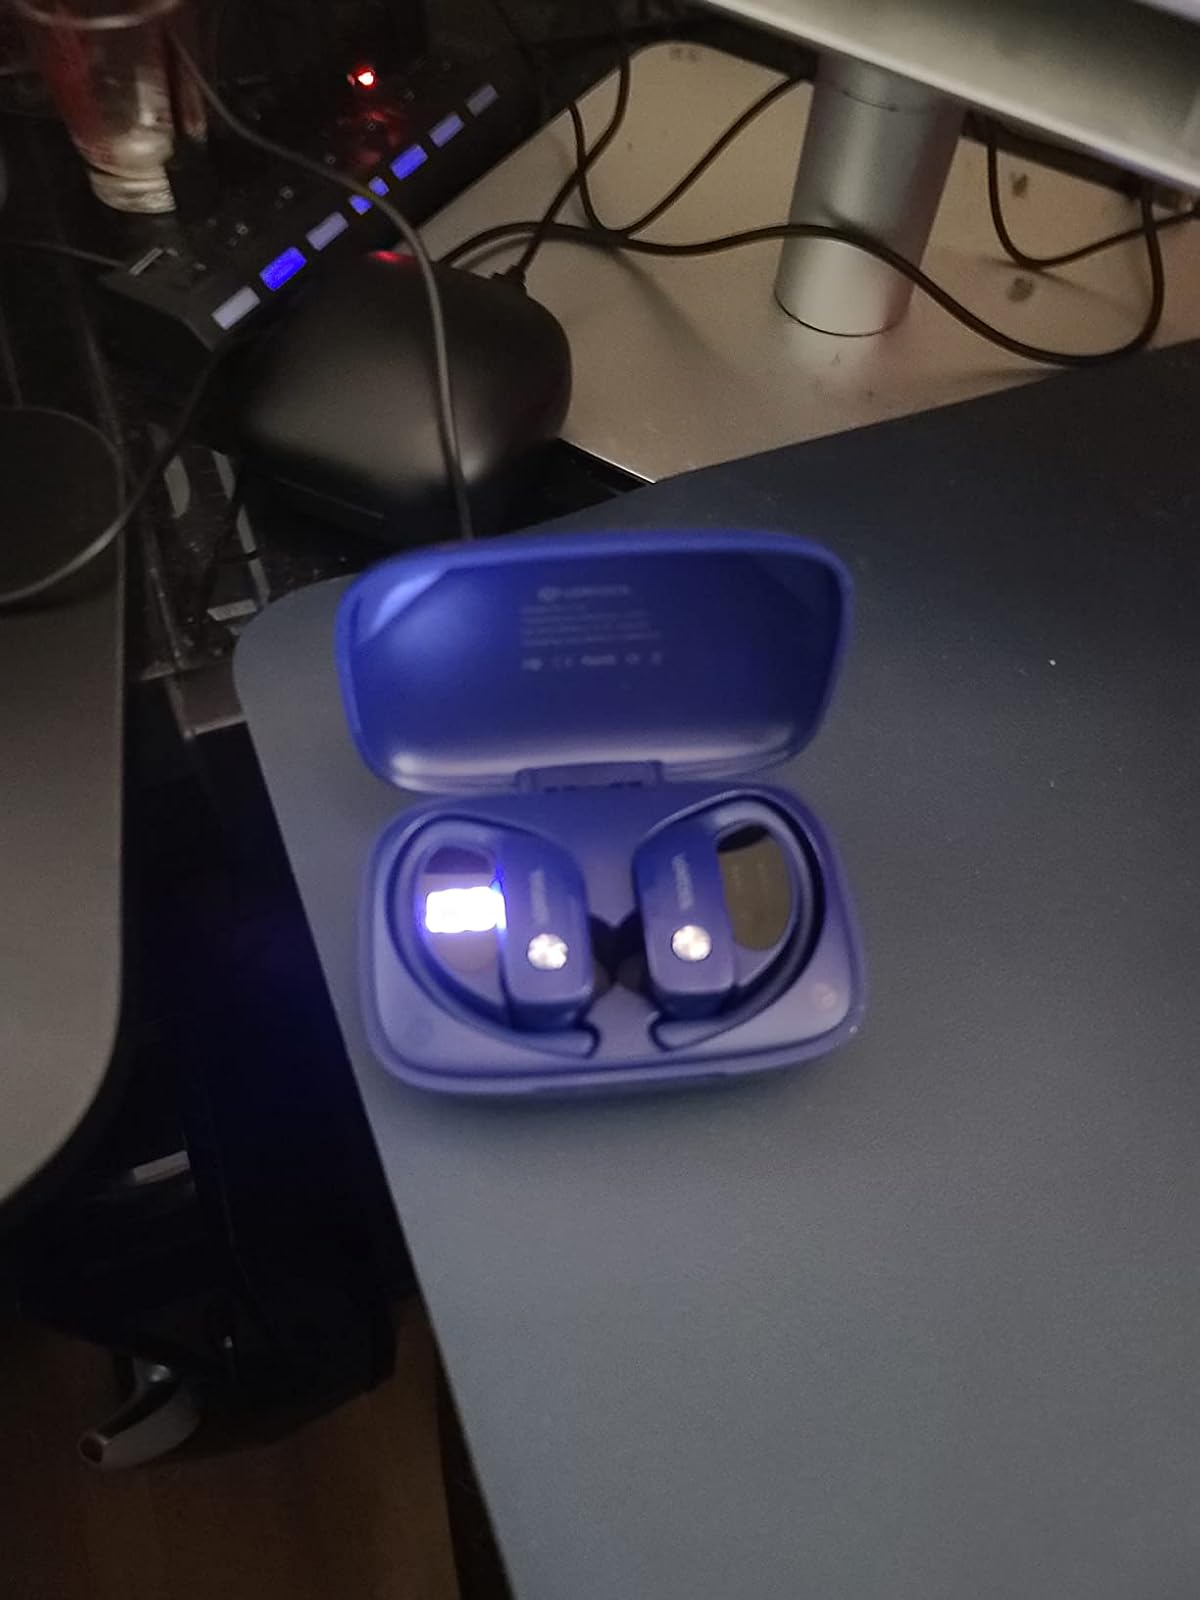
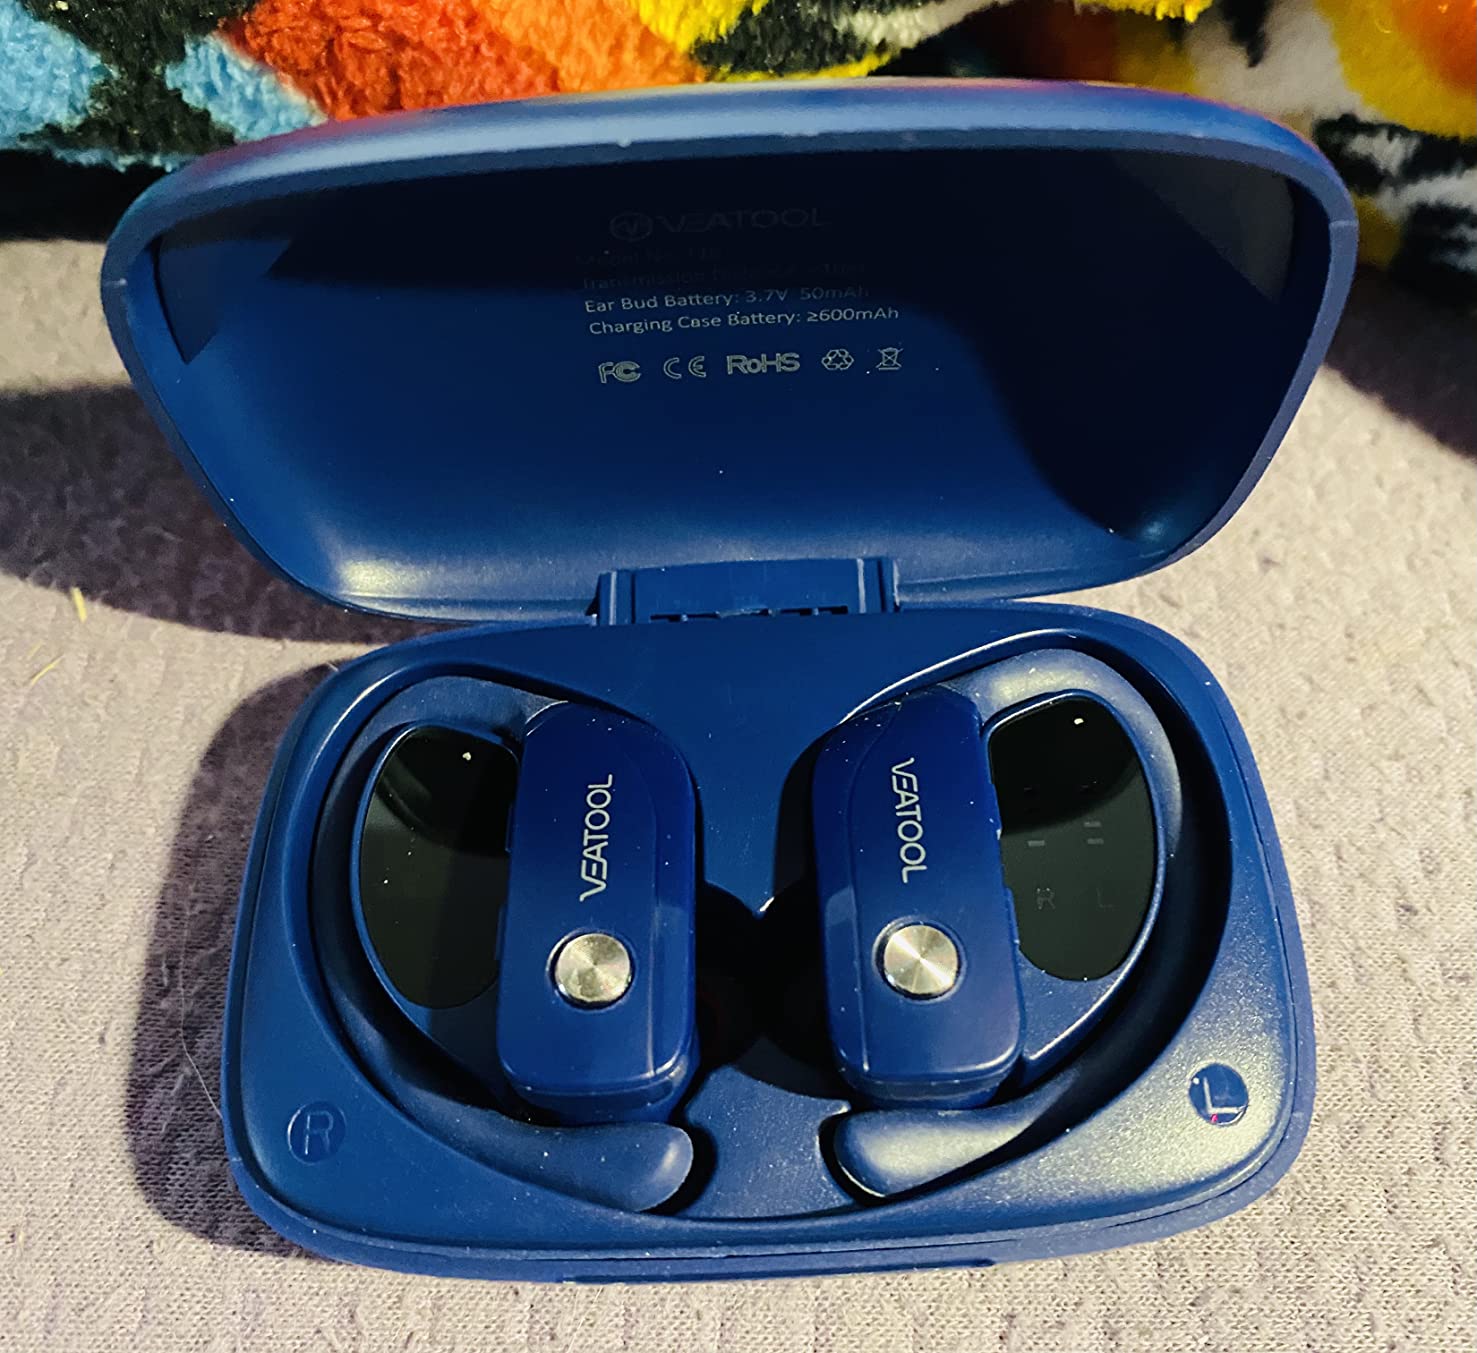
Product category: earbuds
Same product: yes